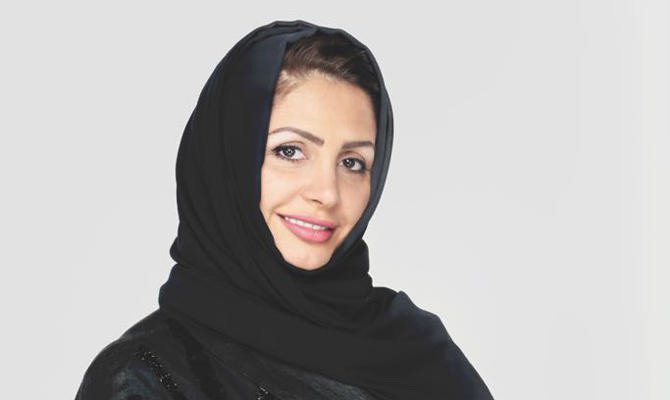
Gender: women